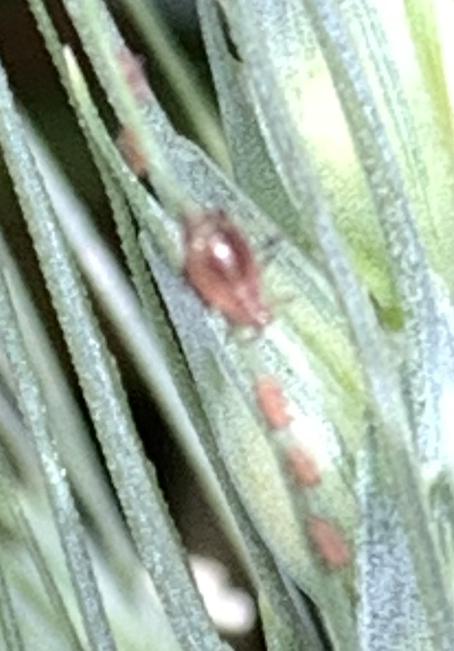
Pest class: english_grain_aphid